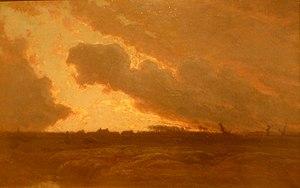
Plounéventer [plunevɛ̃tɛʁ] est une commune française du département du Finistère, dans la région Bretagne, en France.
Jean-Édouard Dargent dit Yan' Dargent est un peintre et illustrateur français dont la majeure partie de l'œuvre picturale est consacrée à sa région natale, la Bretagne.